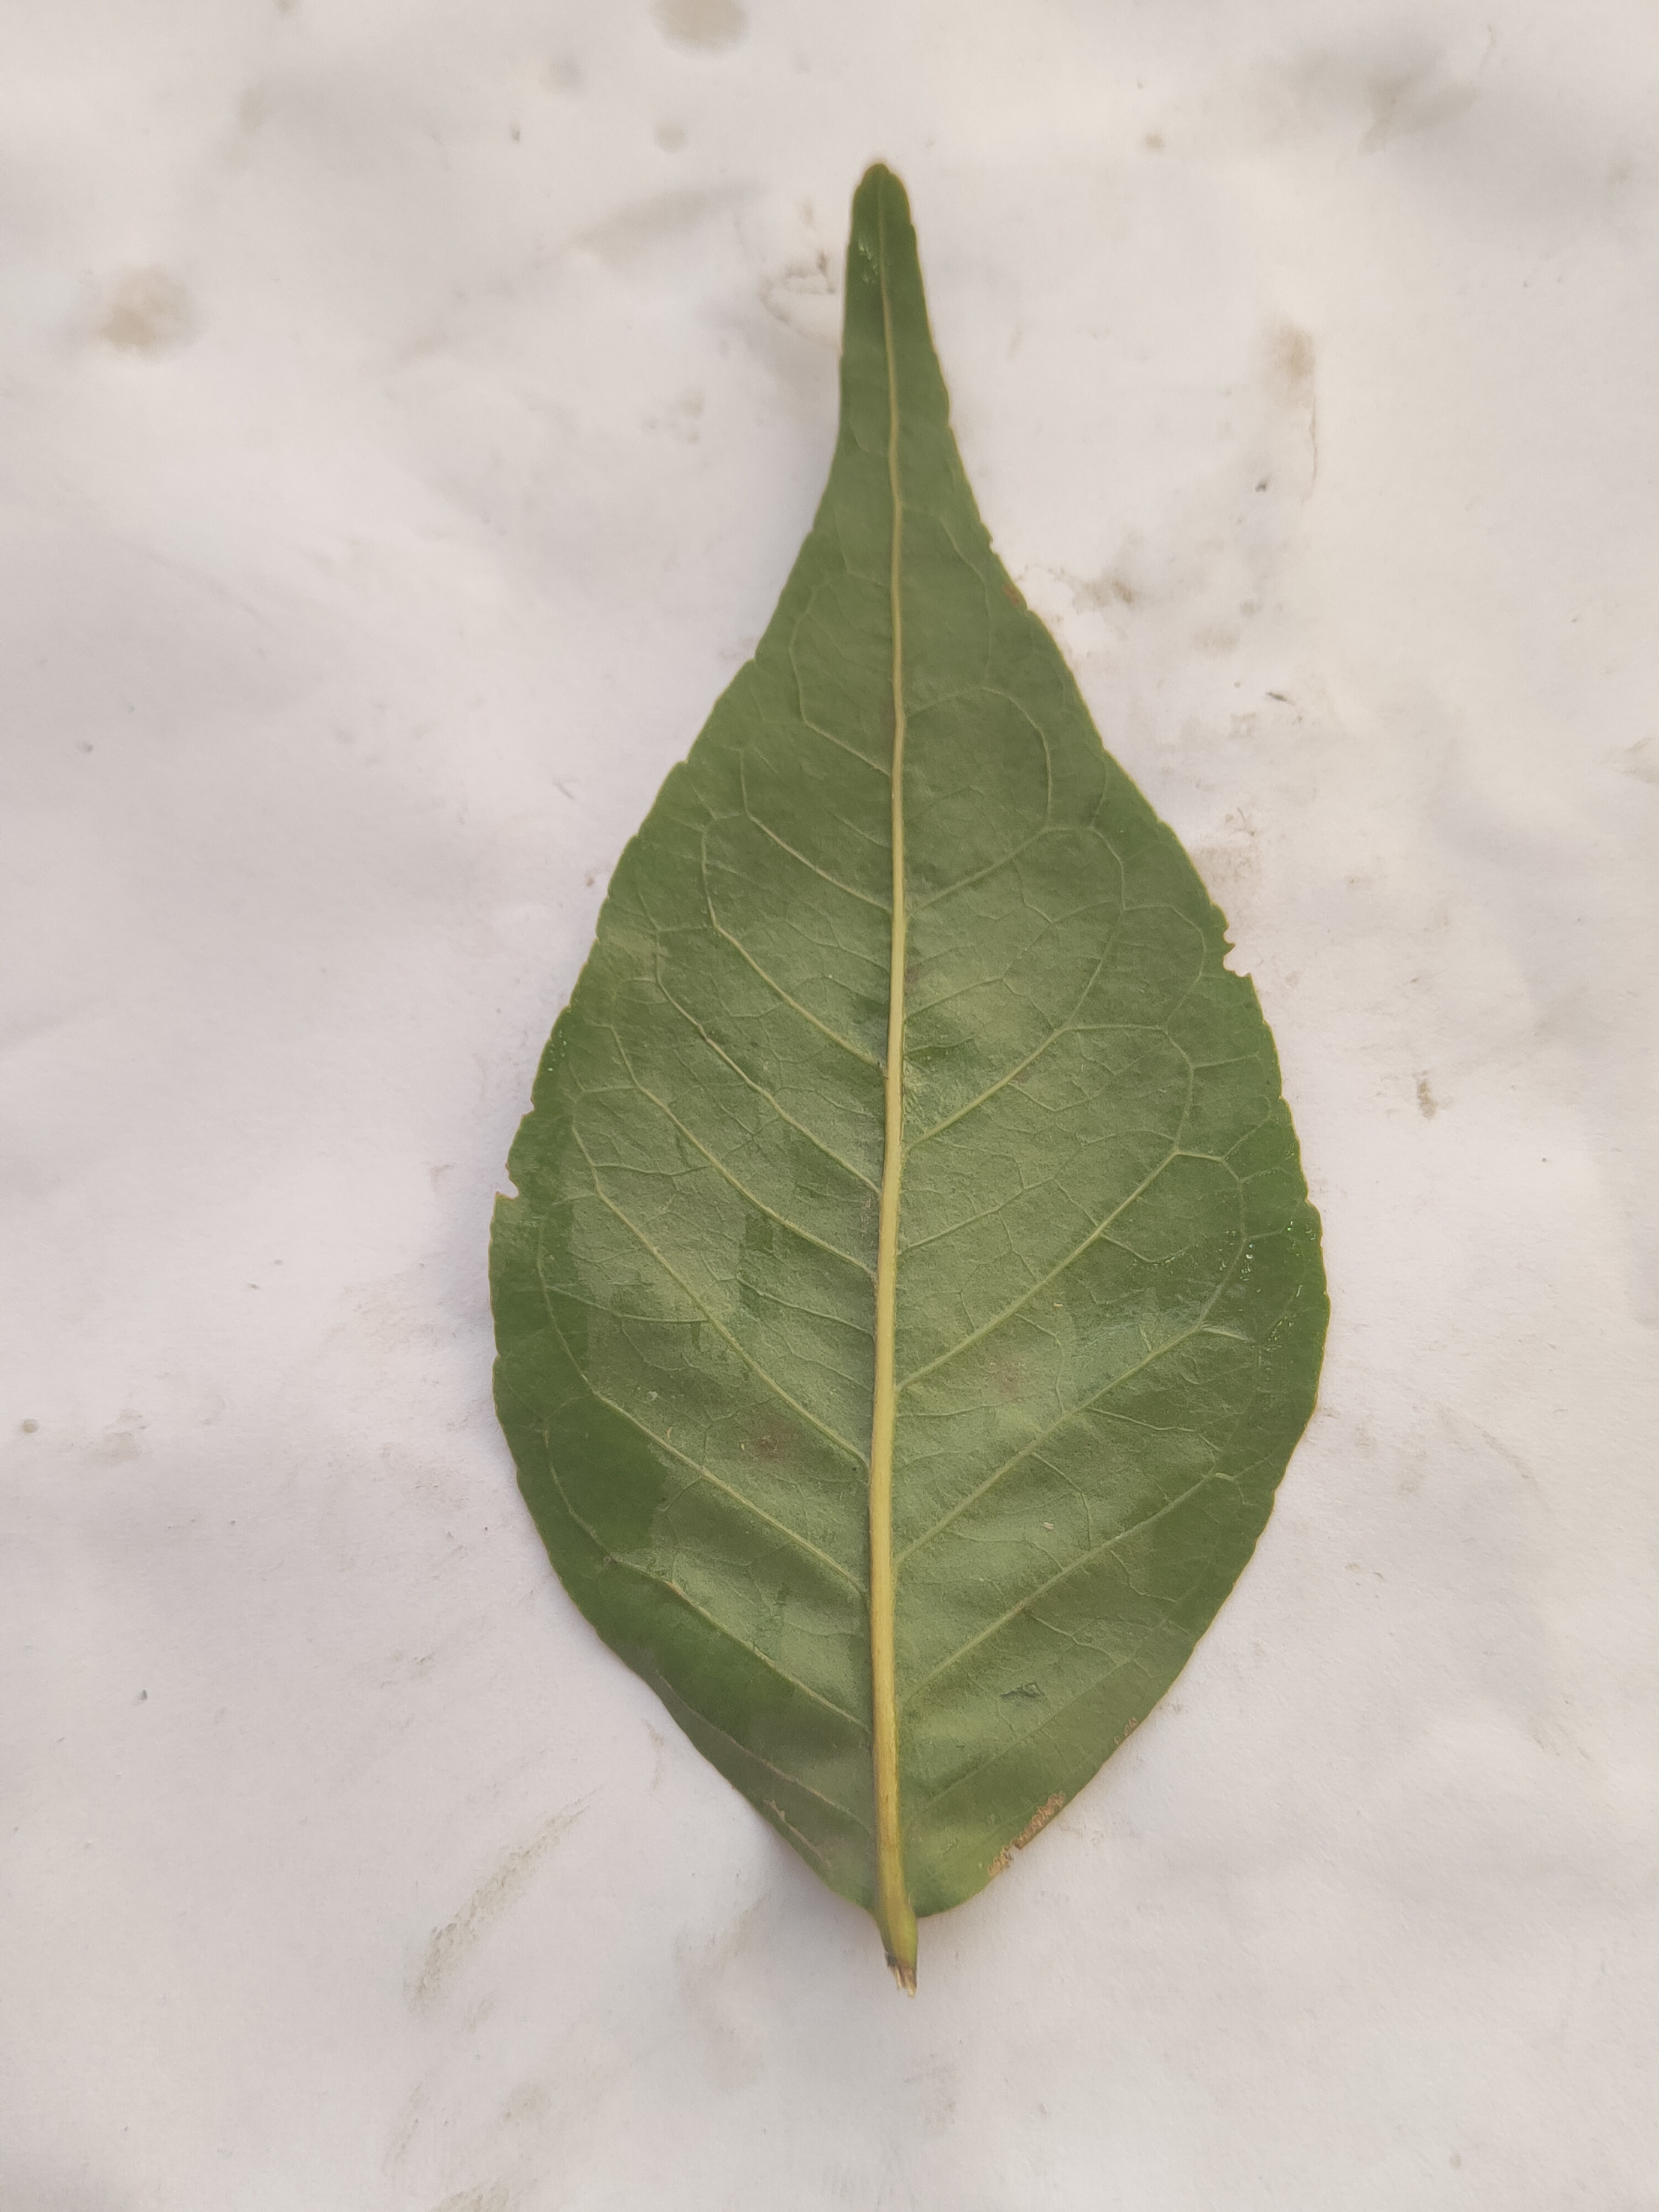
Leaf variety: Aegle marmelos